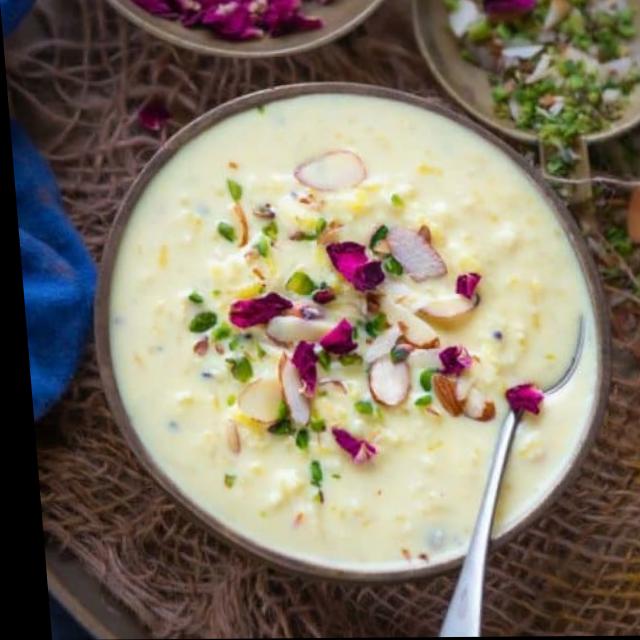
Dish: kheer